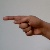
The image shows a hand gesture representing the letter 'G' in Indian Sign Language.